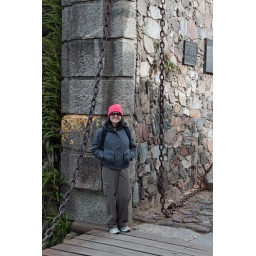
Pauline in front of castle wall